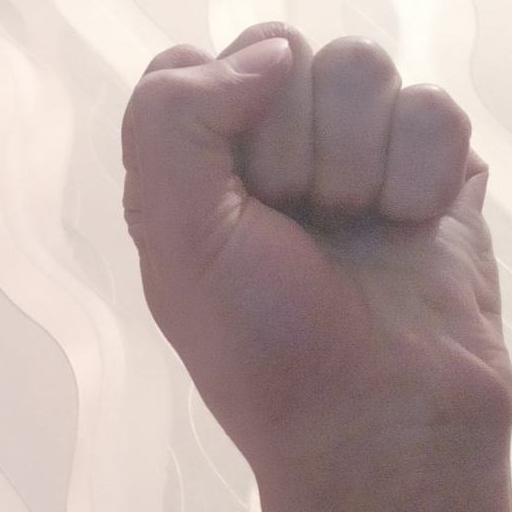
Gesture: fist